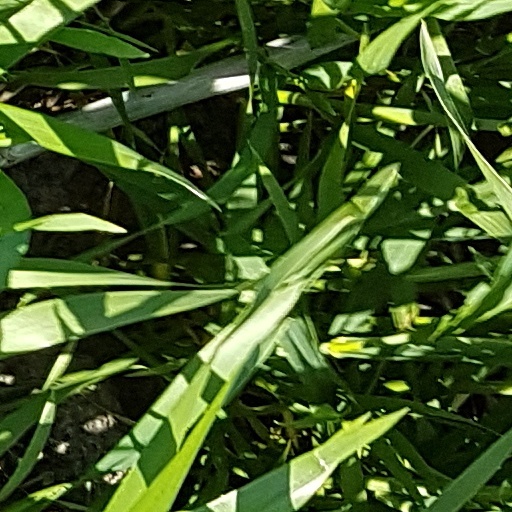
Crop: wheat